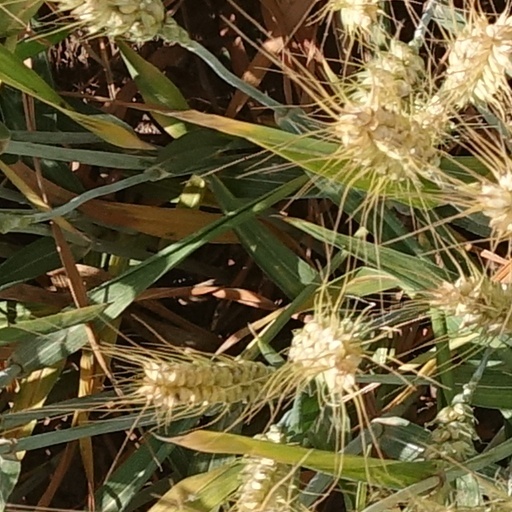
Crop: wheat